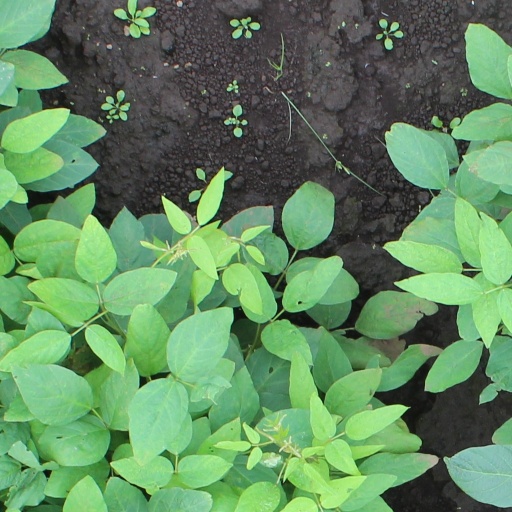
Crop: soybean